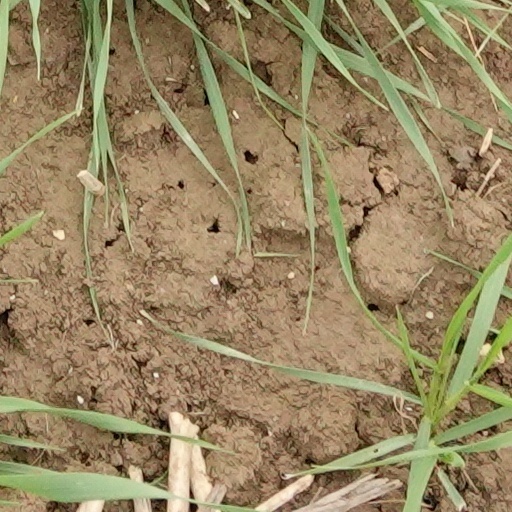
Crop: wheat